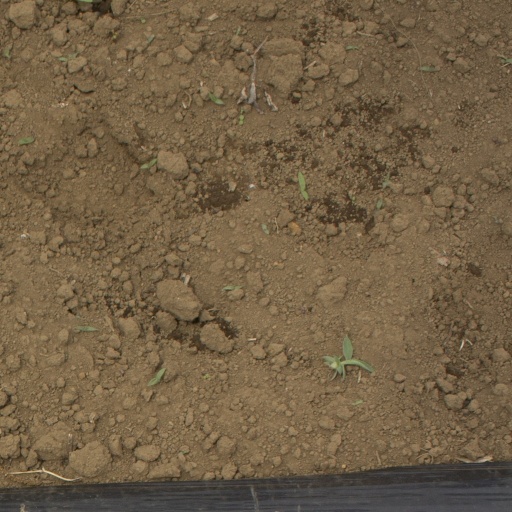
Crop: Jerusalem artichoke